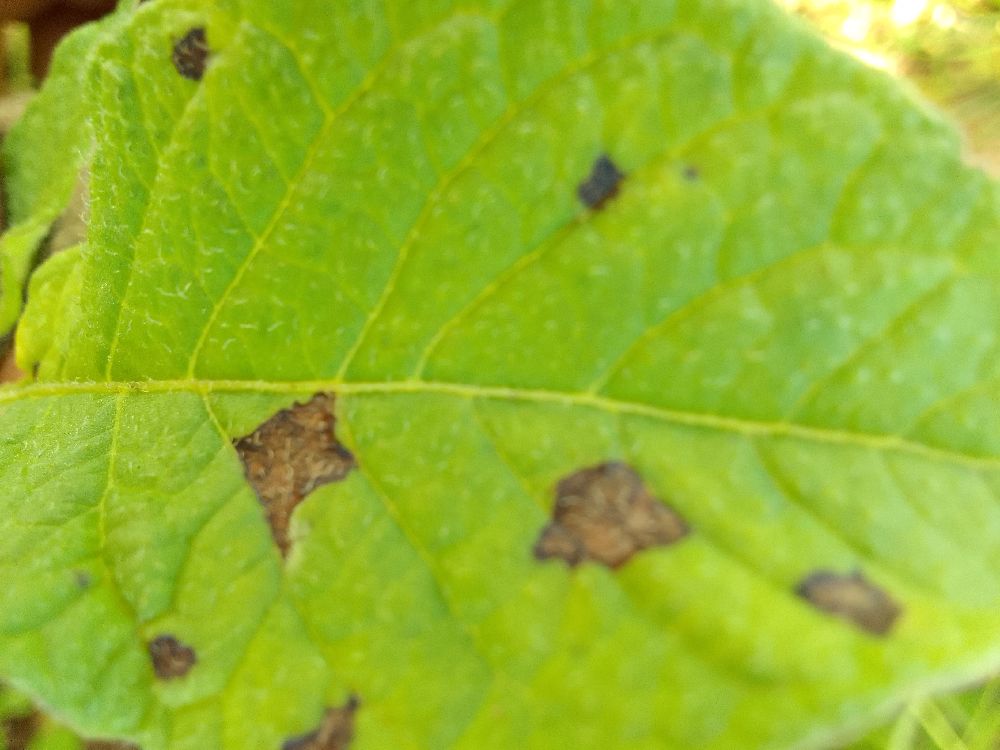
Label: Early blight